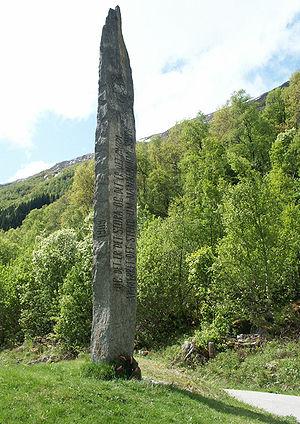
La bataille de Stiklestad, l'une des batailles les plus célèbres de l'histoire de Norvège, prit place le 29 juillet 1030.